Saint James' the Elder church (Štvrtok na Ostrove)

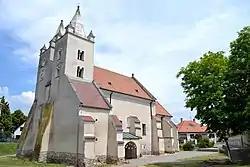

Saint James' the Elder church is a Romanesque church in Štvrtok na Ostrove, Slovakia. The church was first mentioned in 1333. The consecration to Saint James the Elder is the oldest to this Apostle in Slovakia.